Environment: real
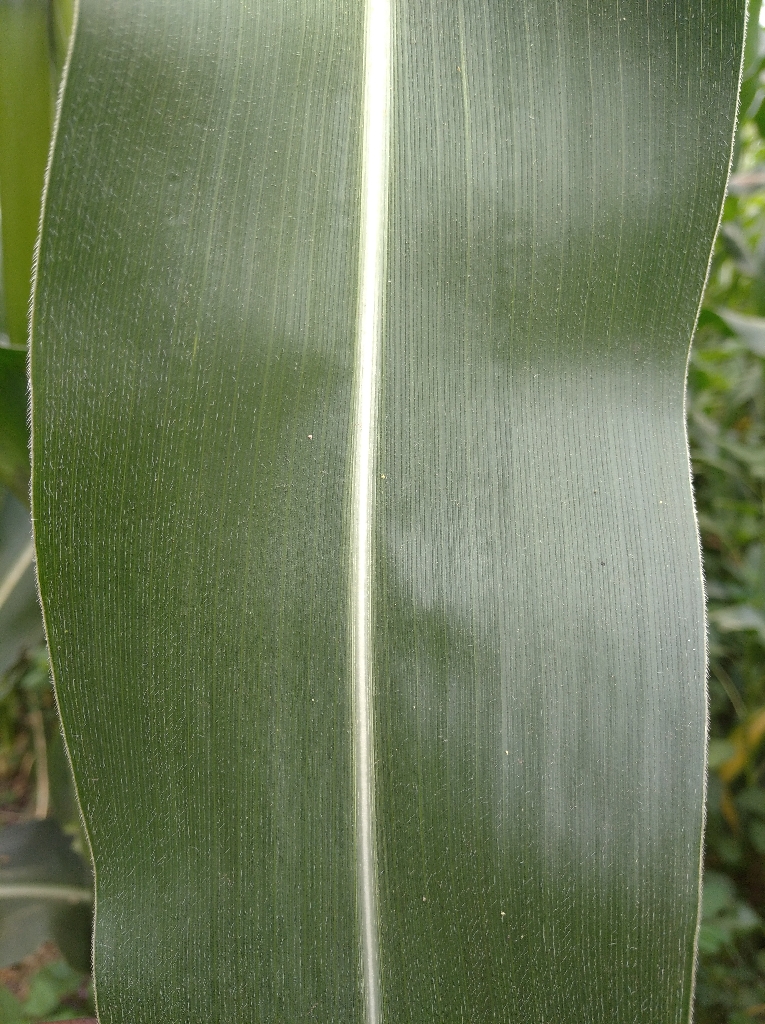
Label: healthy